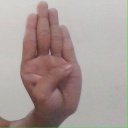
अक्षर: ब